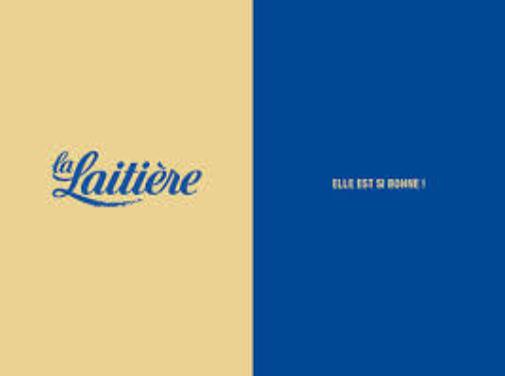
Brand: La Laitiere
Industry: Food